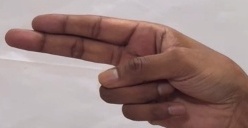
ASL sign: H